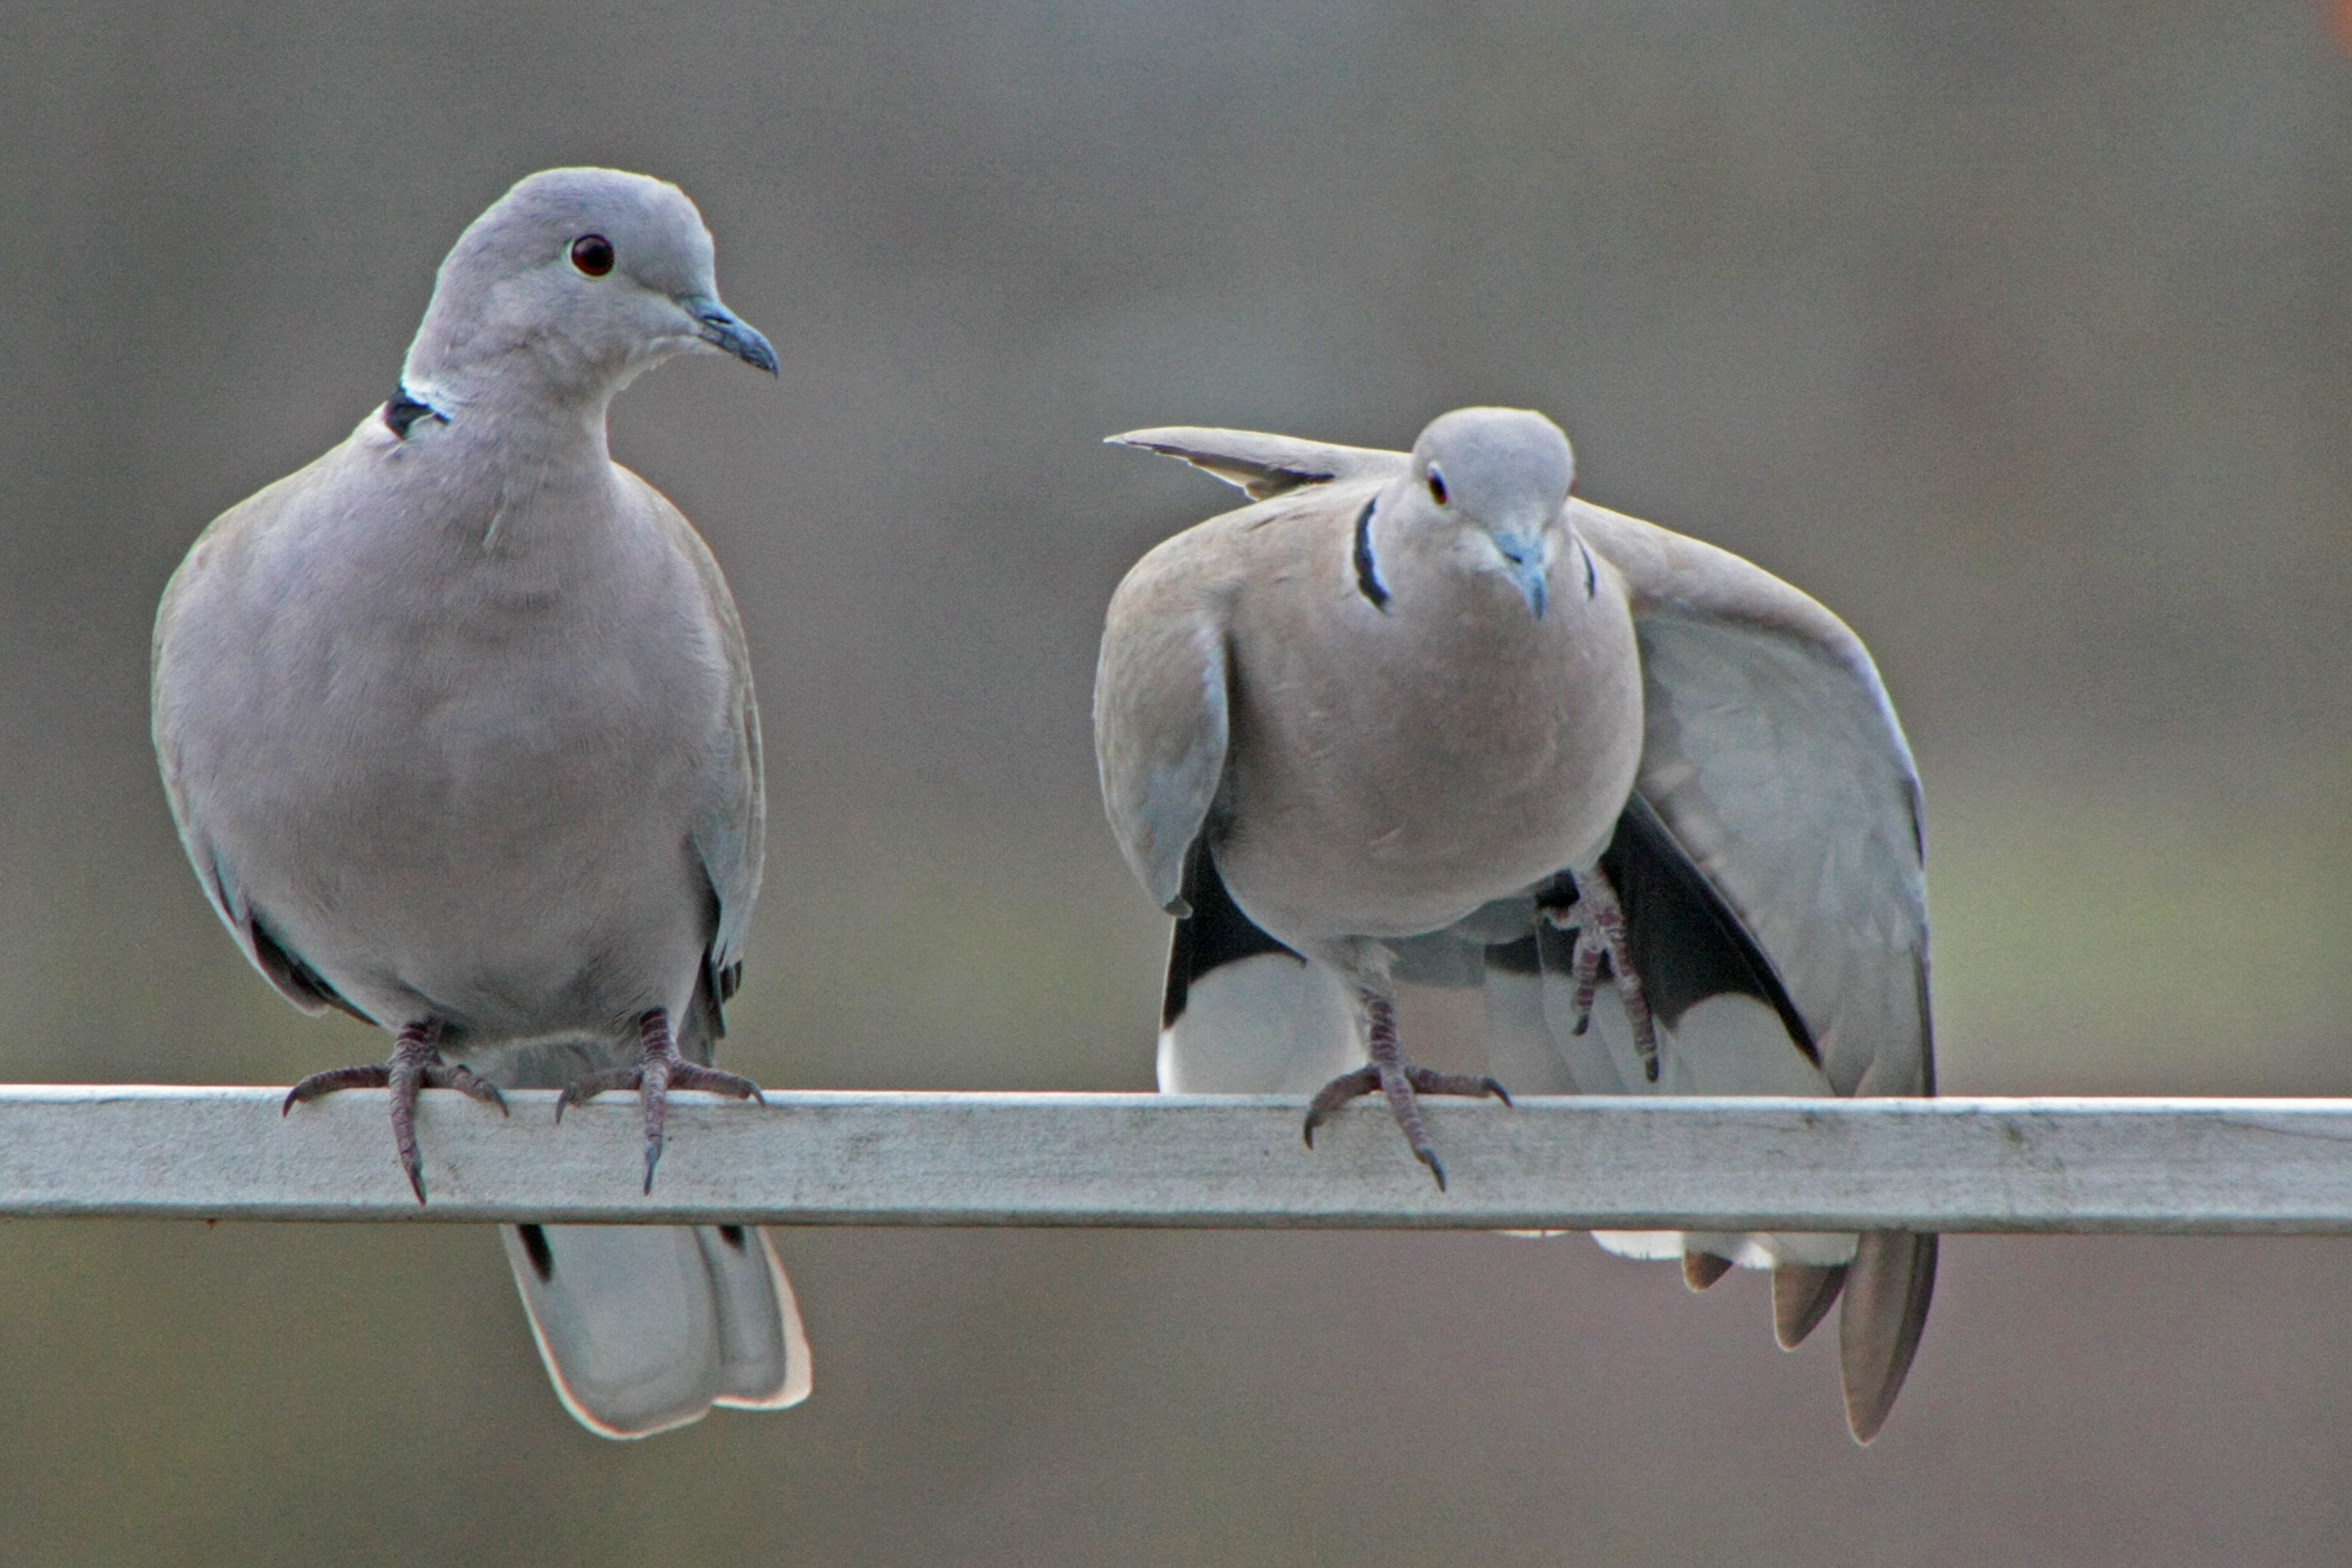
nature, cold, winter, bird, wing, animal, seabird, wildlife, beak, care, fauna, plumage, pigeons, vertebrate, luck